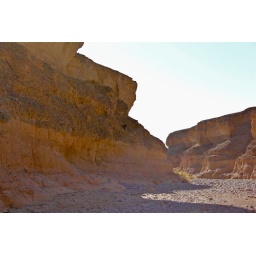
As we came around one of the bends in the canyon I noticed something black scoot across the canyon floor ahead of us.